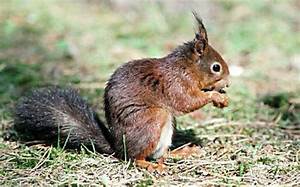
Label: scoiattolo